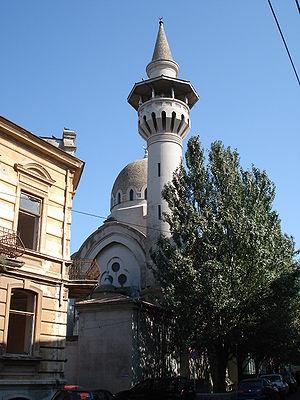
L’islam en Roumanie est une religion pratiquée par environ 0,3 % de la population, présente depuis plus de 600 ans dans le pays, en particulier dans la région traditionnelle de Dobrogée, une province de la côte de la mer Noire qui a fait partie de l'Empire ottoman pendant presque cinq siècles.
Les Turcs de Roumanie est l’une des minorités nationales légalement reconnues de ce pays. Selon le recensement de 2011, 27 698 Turcs vivent en Roumanie, principalement dans le județ de Constanța, où ils représentent 3,3 % de la population et dans le județ de Tulcea, où ils composent 0,93 % de la population, ces deux județe étant la partie roumaine de la région historique de la Dobrogée.